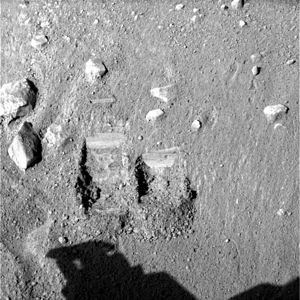
Phoenix est une sonde spatiale américaine de la NASA qui s'est posée le 25 mai 2008 sur le sol de la planète Mars dans la région de Vastitas Borealis près de la calotte polaire Nord. La sonde spatiale, qui n'est pas mobile, doit analyser sur place la composition du sol et de l'atmosphère pour répondre aux questions soulevées par la confirmation de la présence d'eau au niveau de la calotte polaire par l'orbiteur Mars Odyssey de l'agence spatiale américaine. Ses principaux objectifs sont de collecter des données permettant de reconstituer le cycle de l'eau sur Mars, aujourd'hui et par le passé, d'identifier les molécules organiques et volatiles présents dans le sol afin de déterminer si celui-ci pourrait permettre l'existence de certaines formes de vie et enfin étudier le climat dans cette région polaire de la planète.